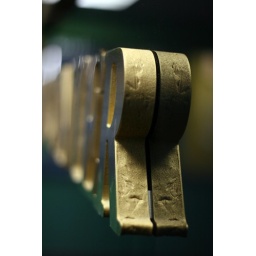
Letters reflected in the wall of the 11th floor lobby of the Belvedere Hotel.